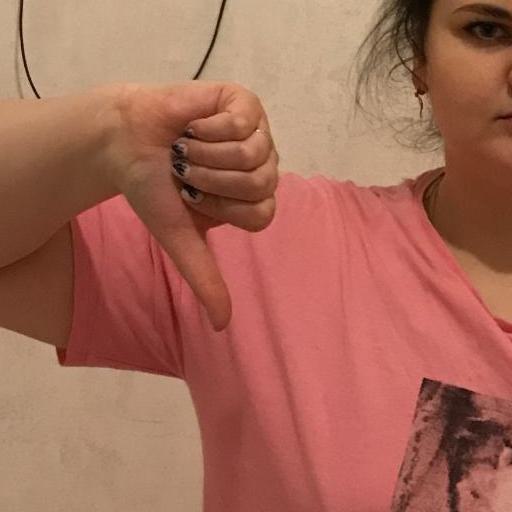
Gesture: dislike